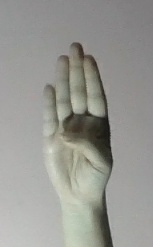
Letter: kaaf